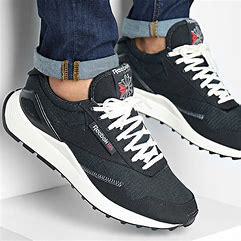
Brand: Reebok
Model: Cl Legacy